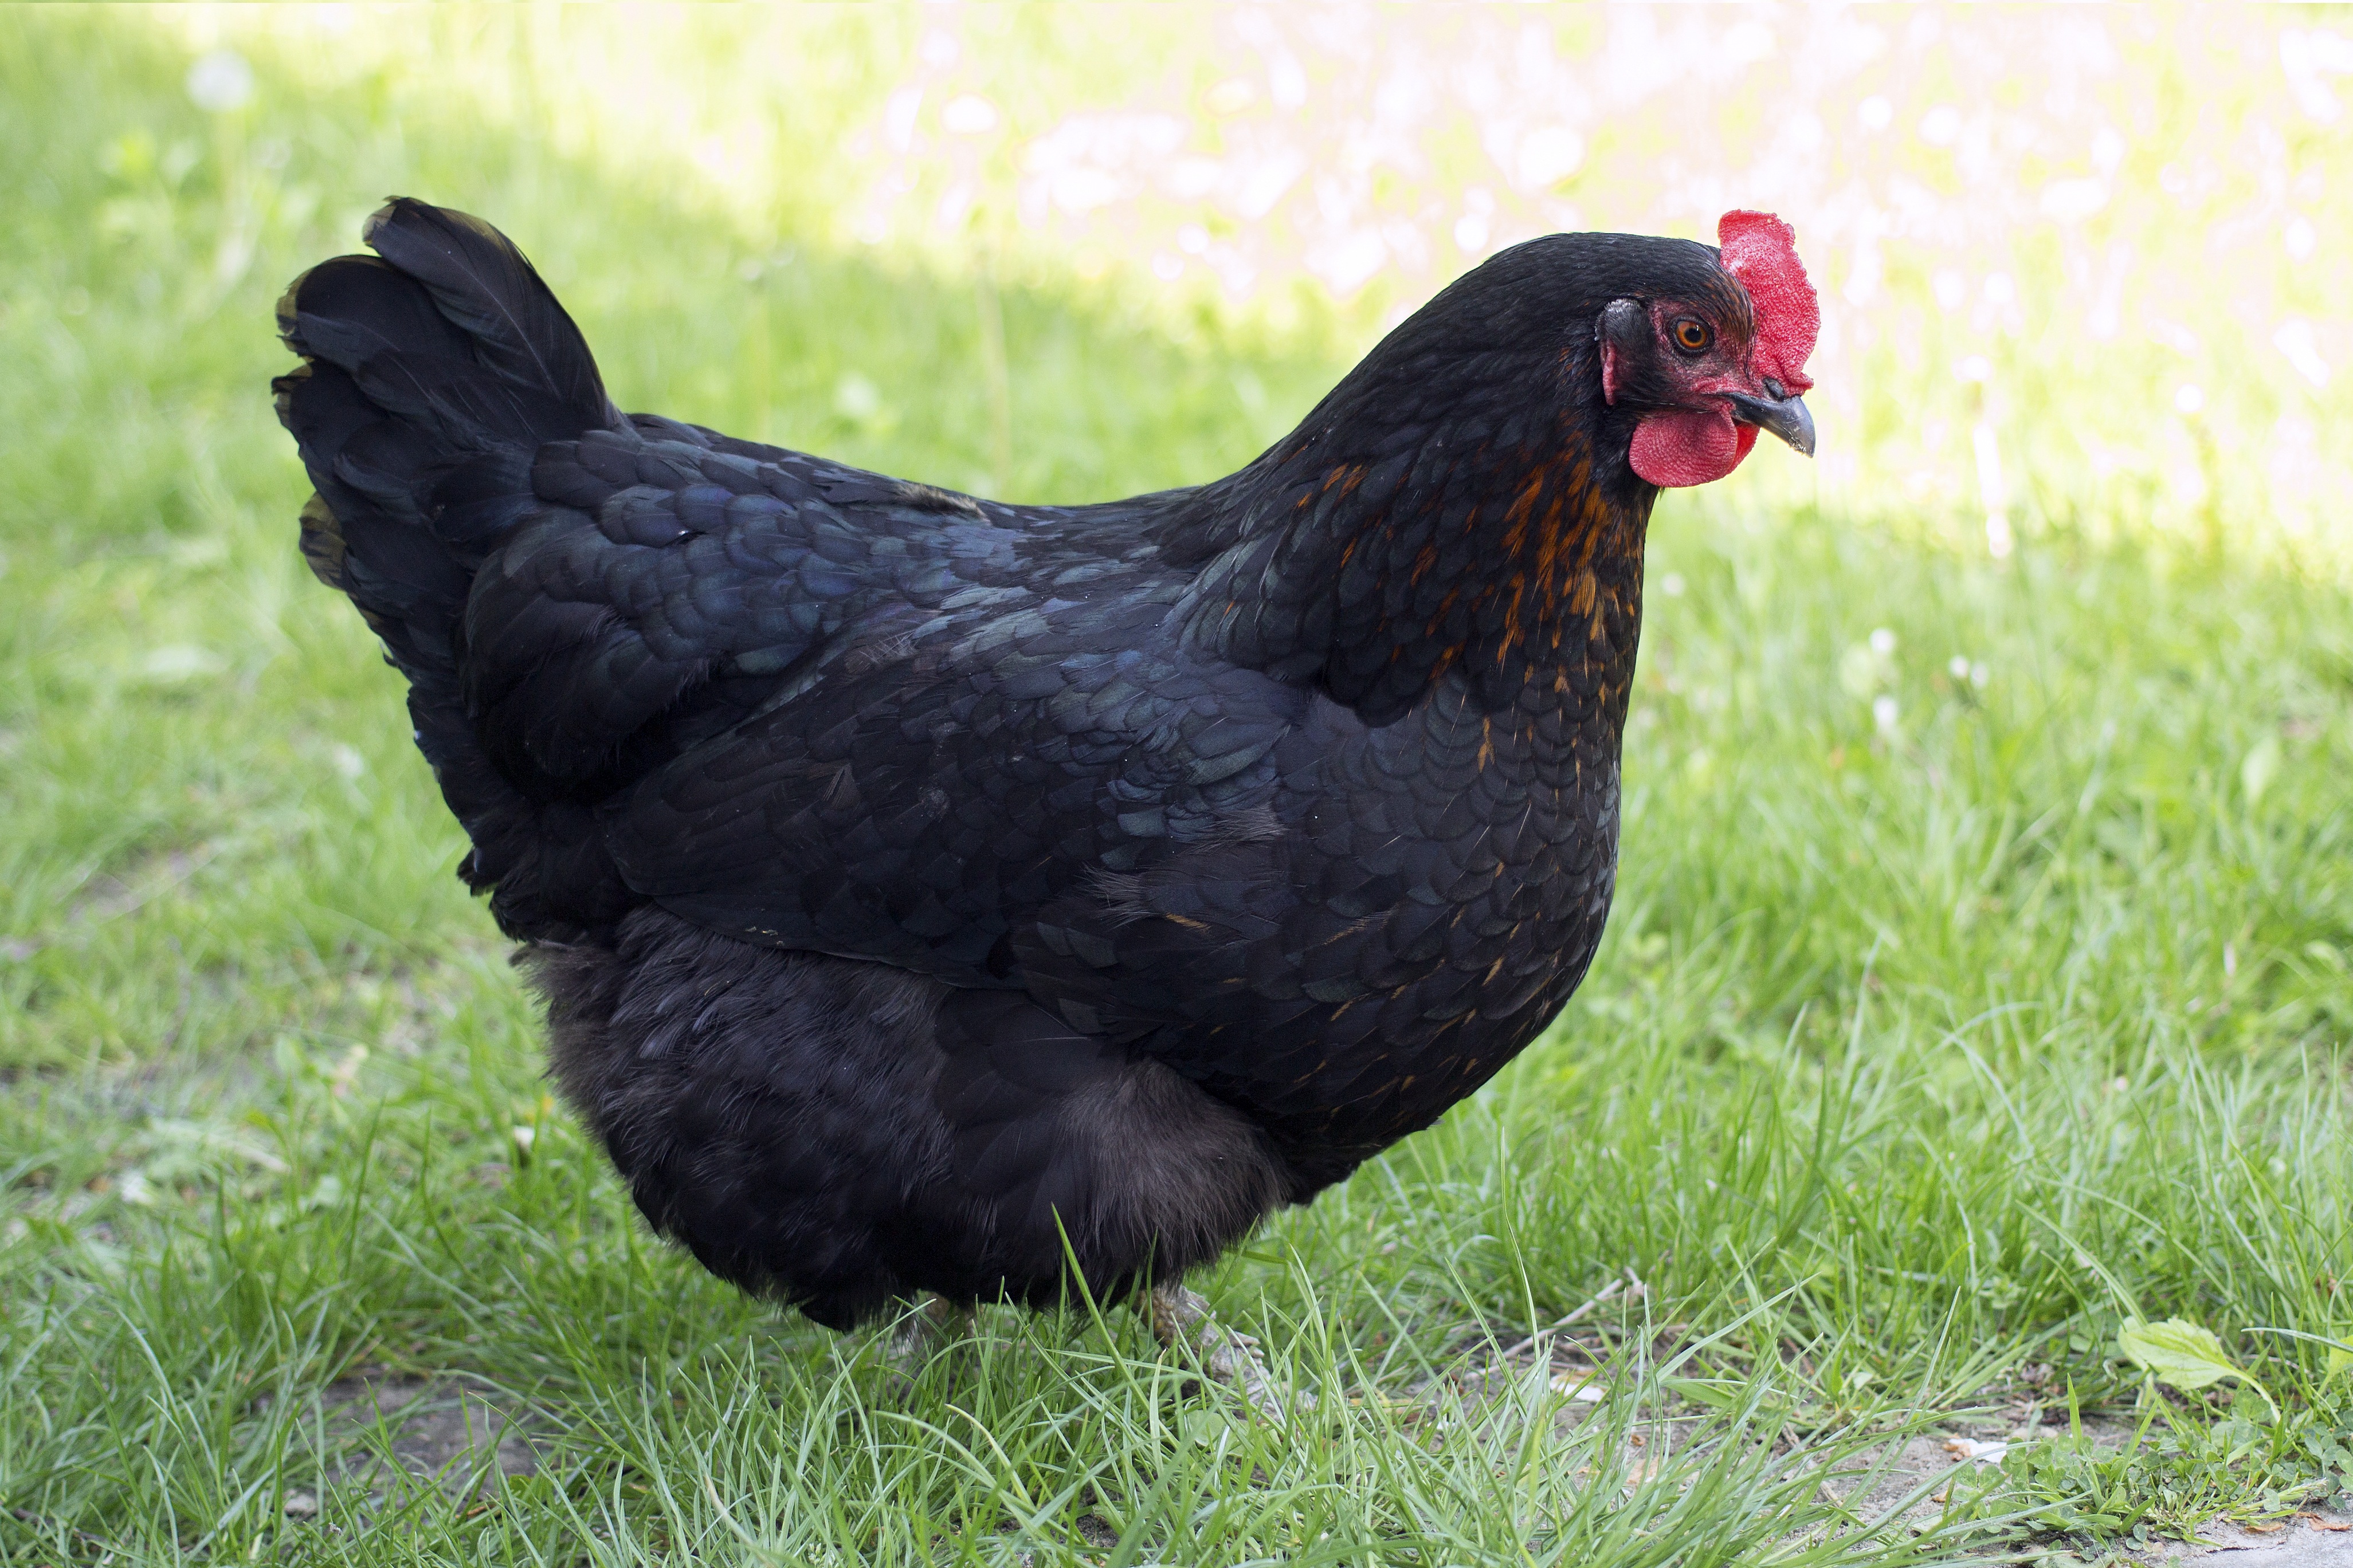
bird, wing, farm, village, beak, black, chicken, fowl, fauna, rooster, poultry, hen, galliformes, vertebrate, chick, chickens, phasianidae, corydalis, kura, prejudices